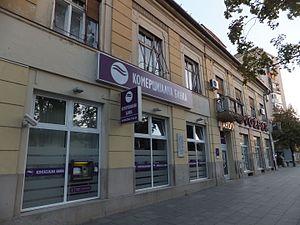
Les monuments culturels de grande importance sont les monuments de Serbie qui, par leur valeur, bénéficient d'un haut degré de protection.
Le bâtiment situé 2 rue de la JNA à Pančevo est situé à Pančevo, dans la province de Voïvodine et dans le district du Banat méridional, en Serbie. Il est inscrit sur la liste des monuments culturels de grande importance de la République de Serbie.